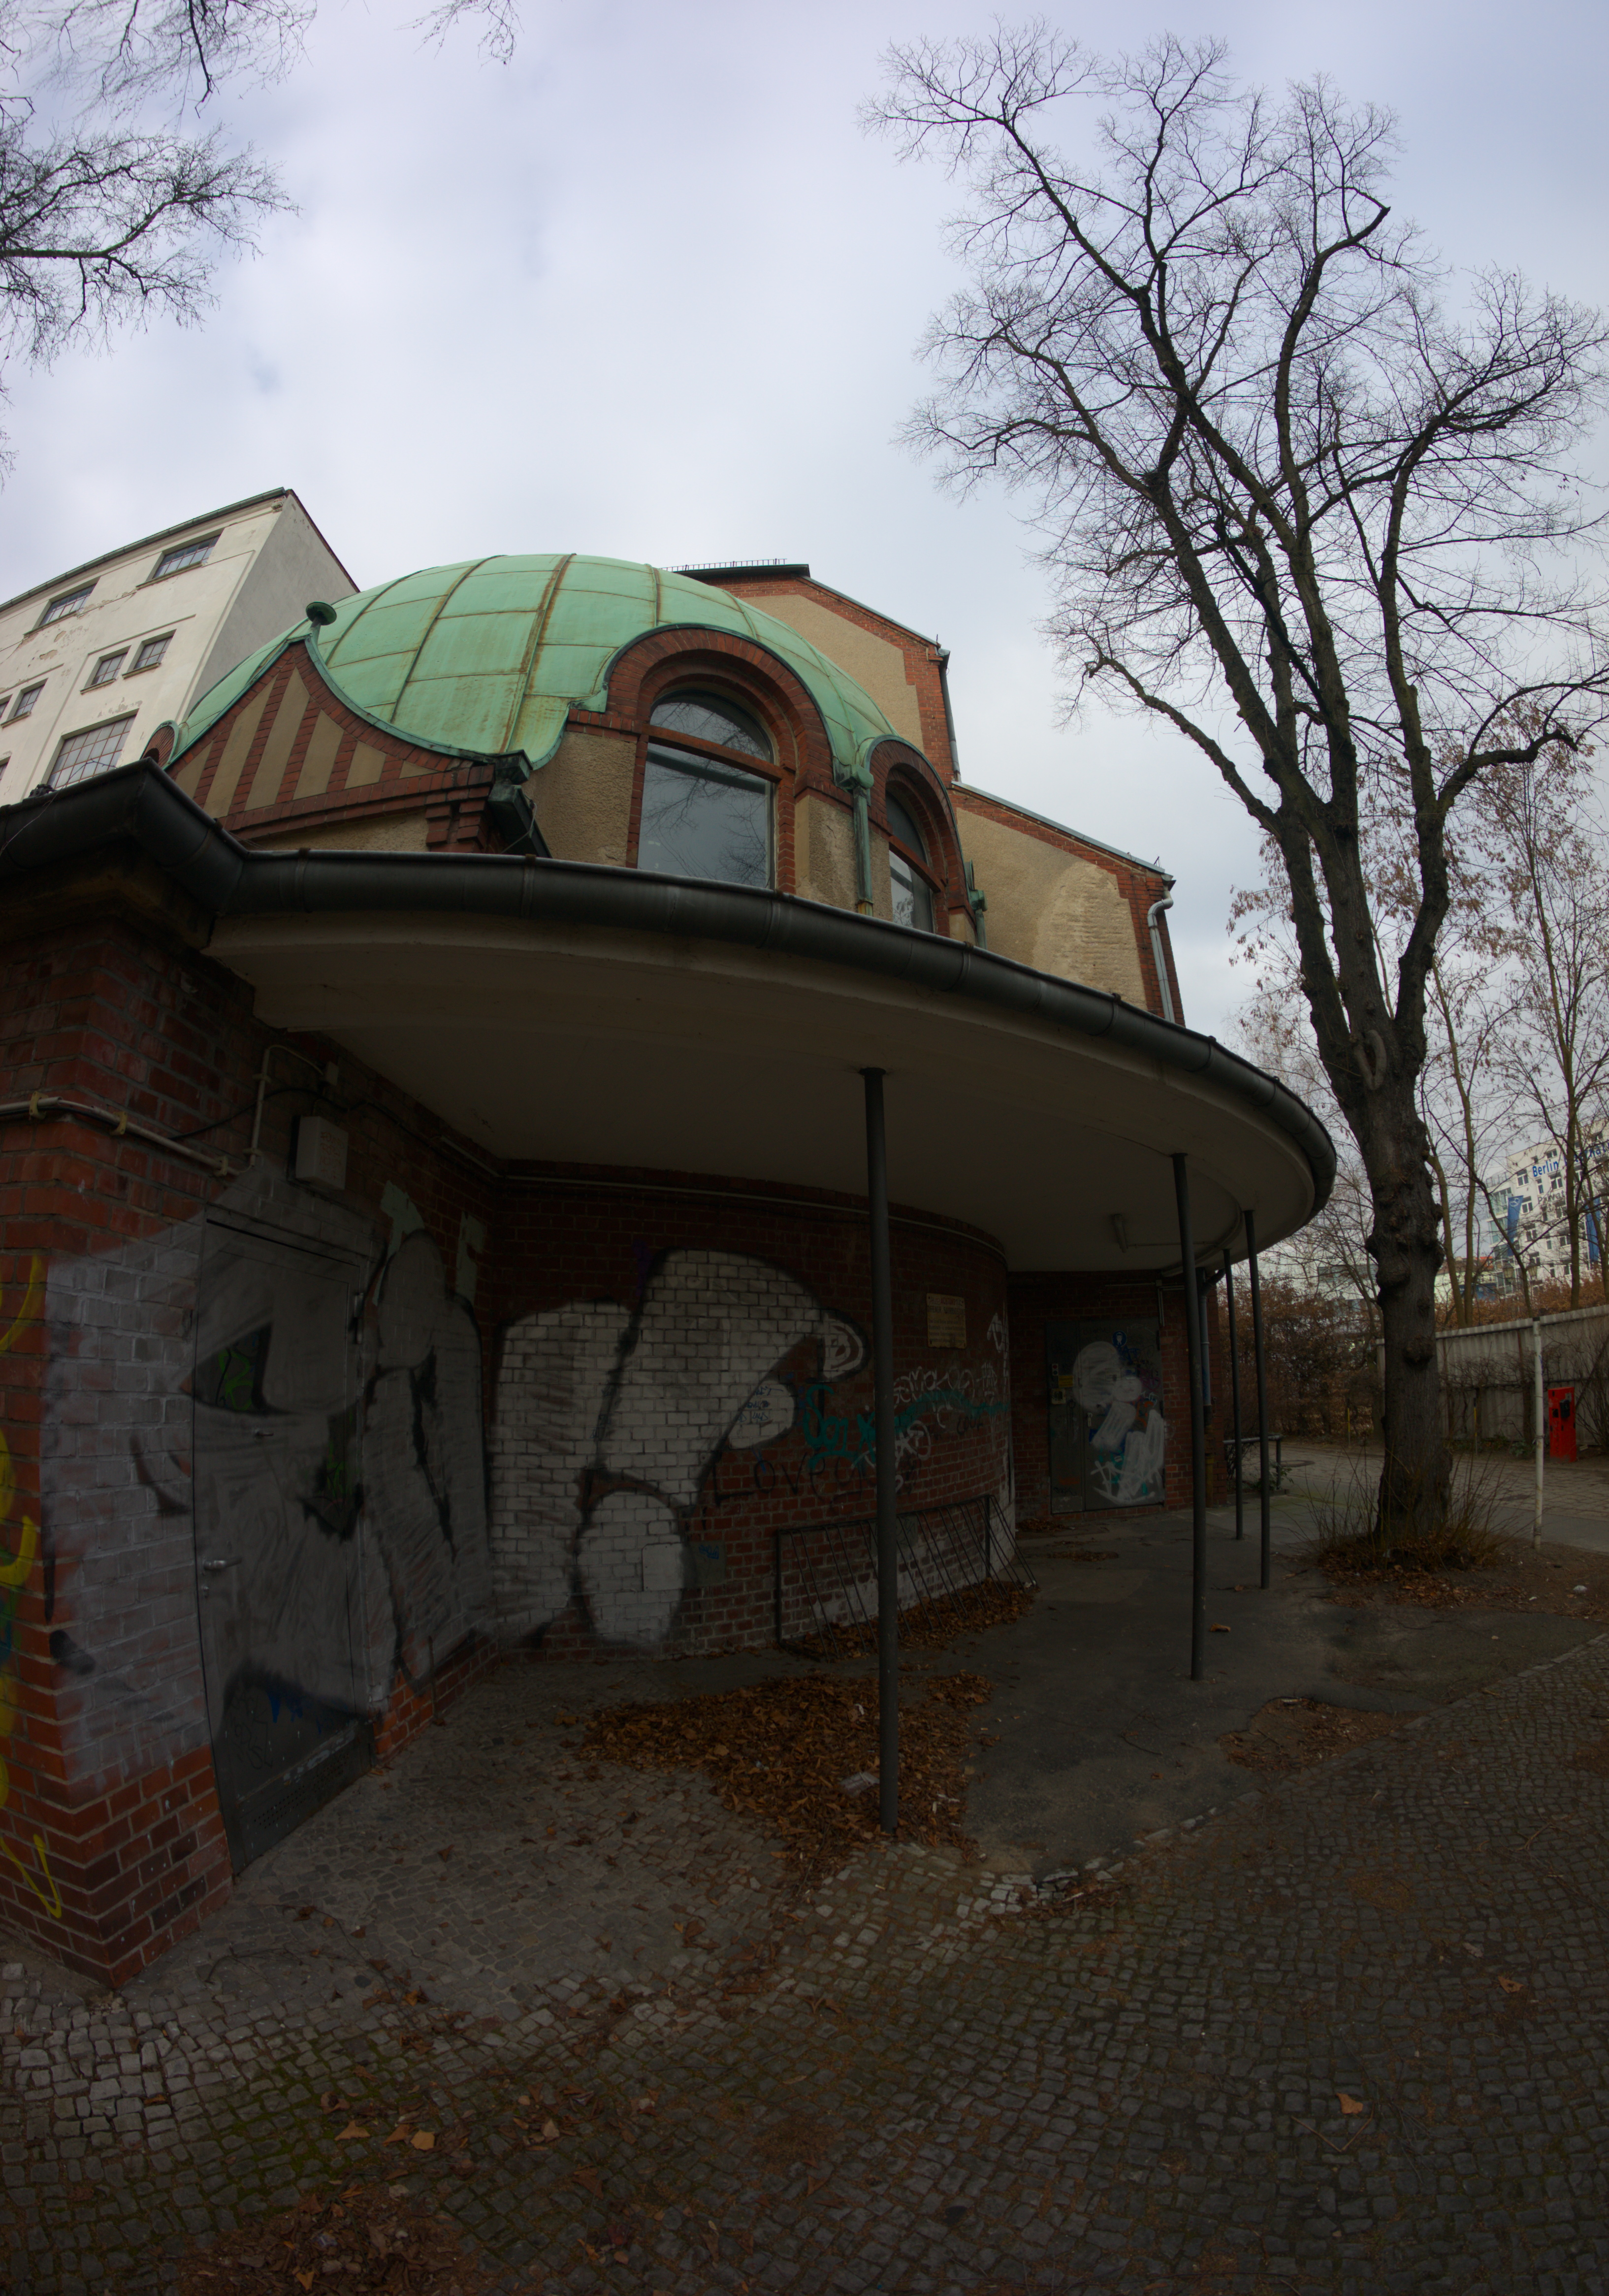
architecture, house, home, 2015, germany, deutschland, berlin, walimex, samyang, sony, estate, nex, nex6, lenstagged, steffenzahn, walimex8mm, guessedberlin, 8mm, gwbbergfels, urban area